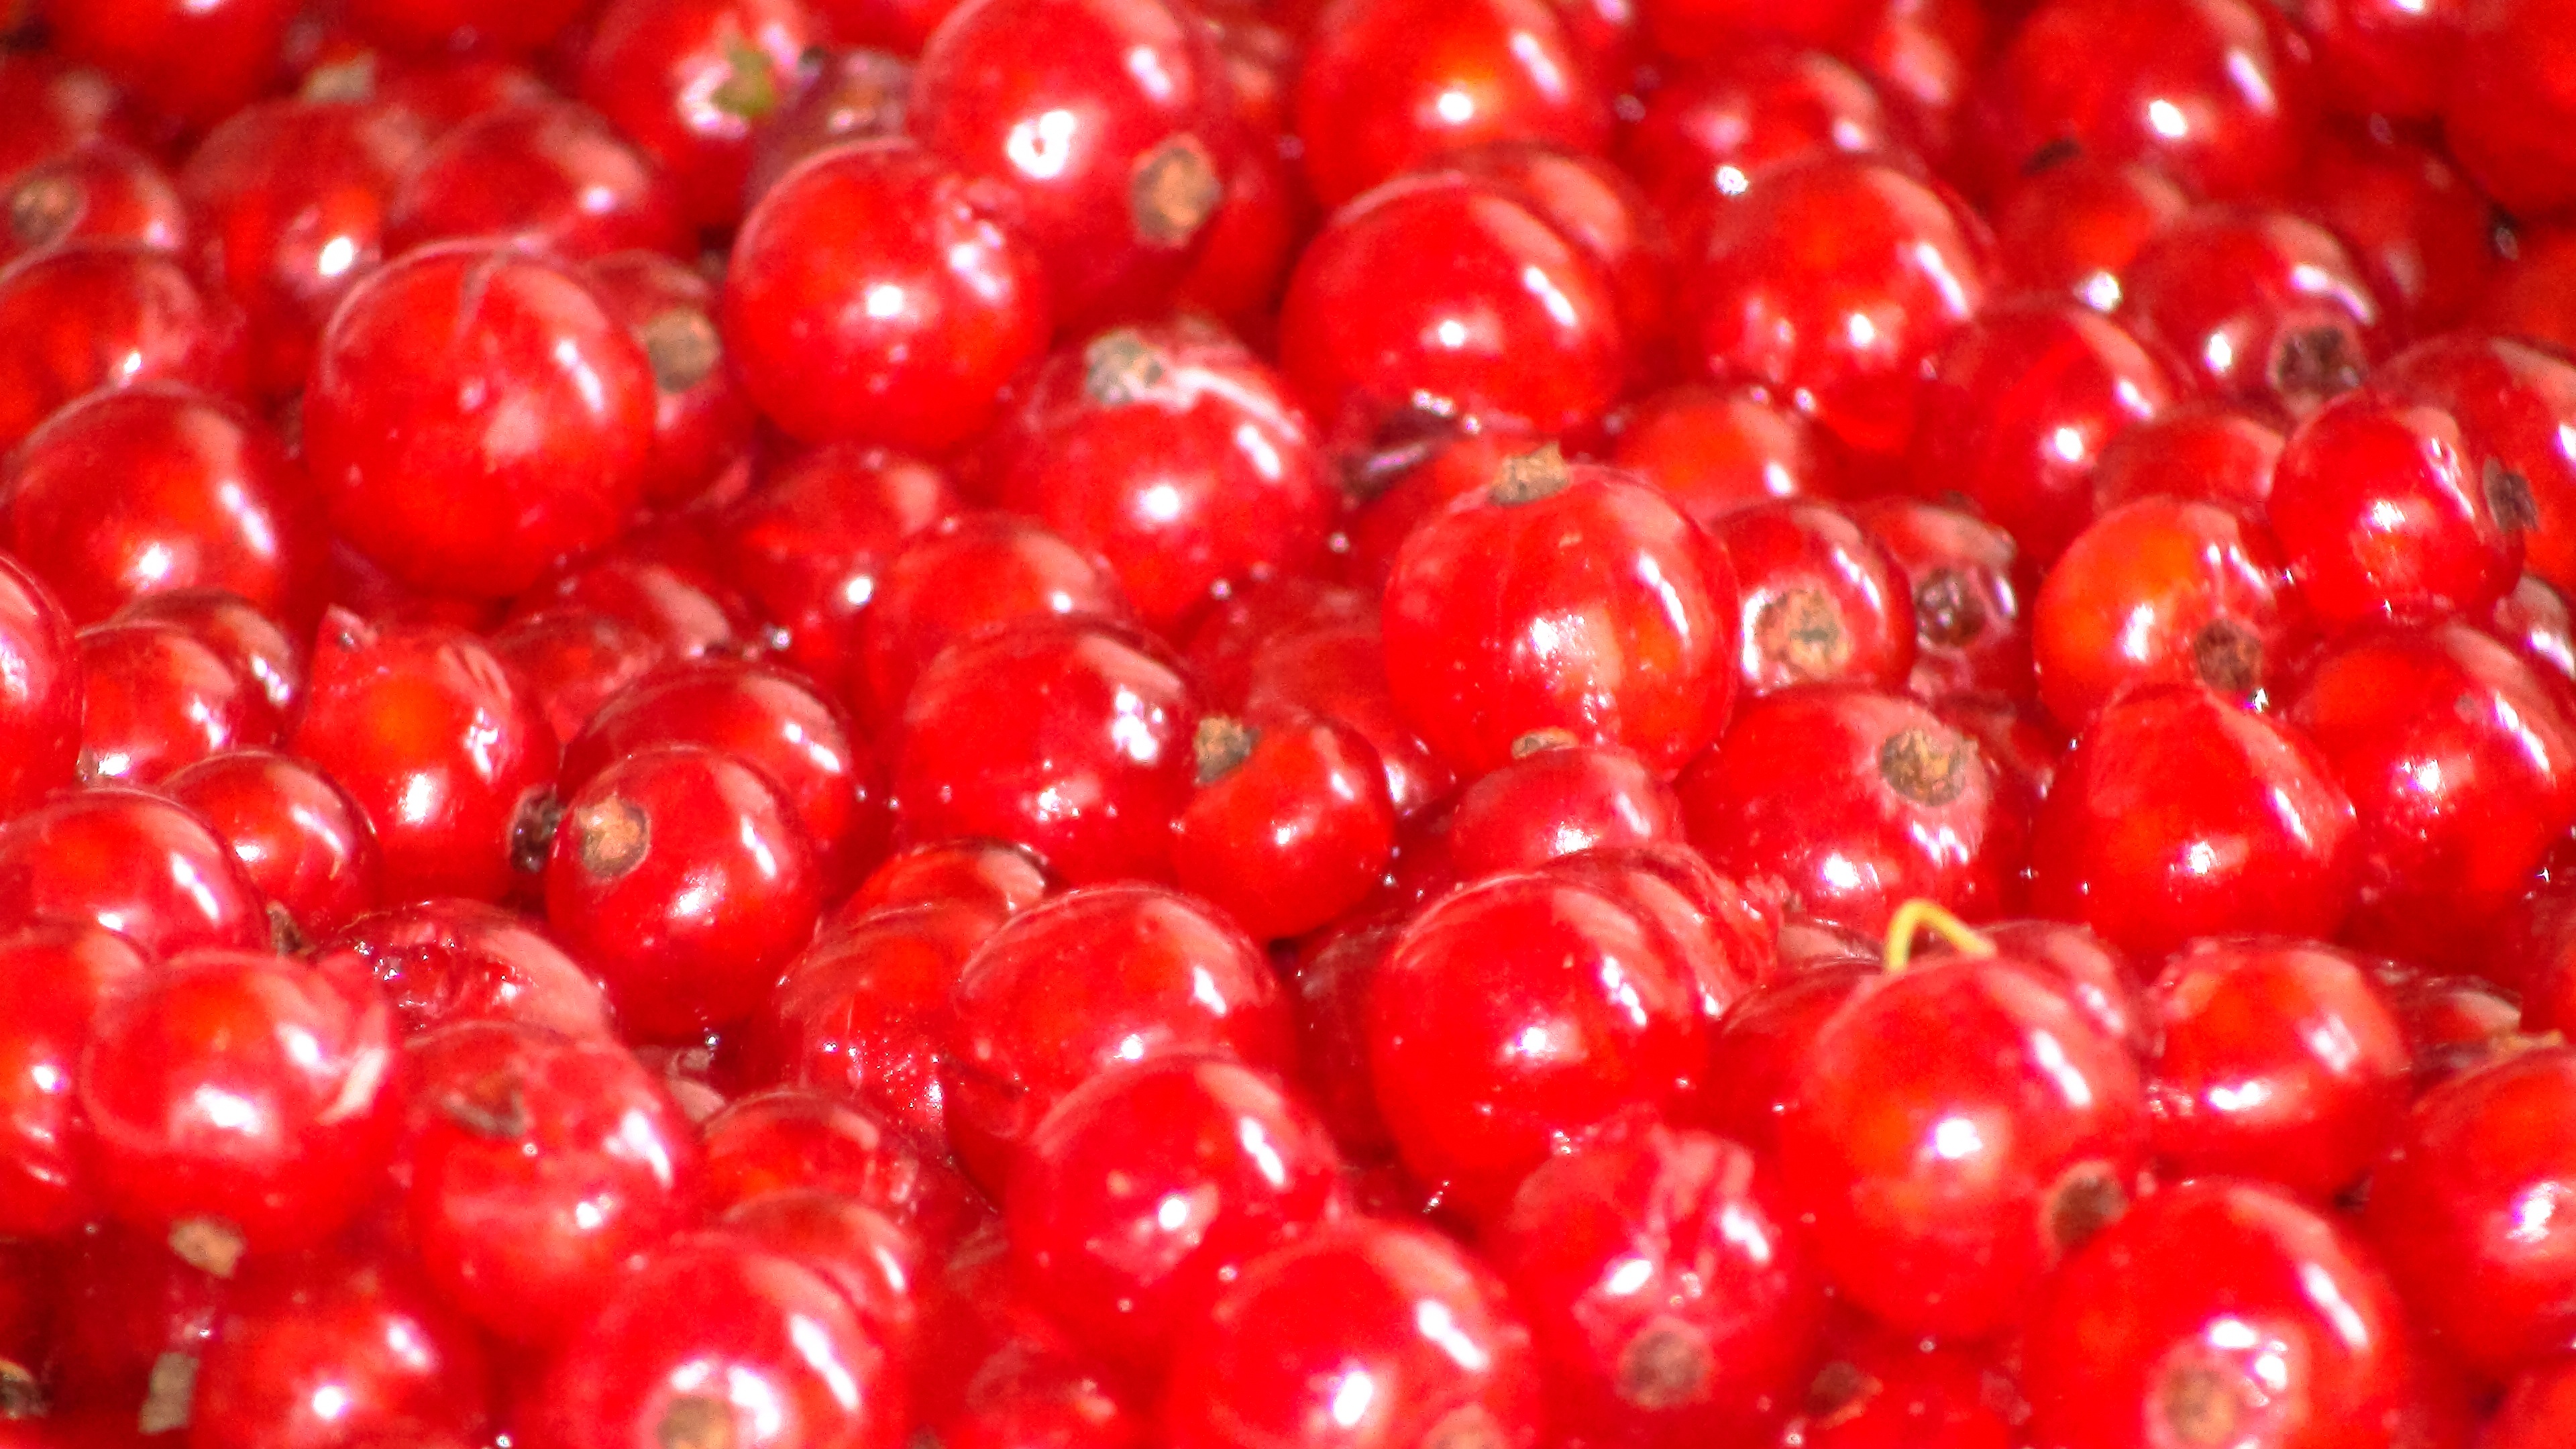
plant, fruit, berry, food, red, produce, cranberry, shrub, cherry, flowering plant, rose family, acerola, malpighia, currant, lingonberry, land plant, frutti di bosco, zante currant, lingonberry jam, pink peppercorn, cranberry juice, schisandra